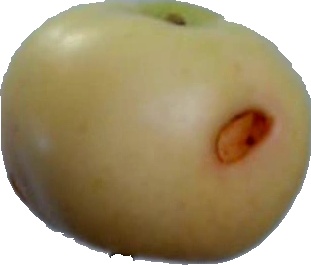
Label: apple_6